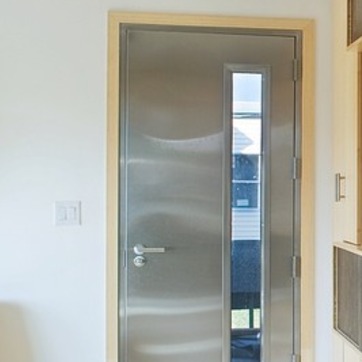
Material: metal